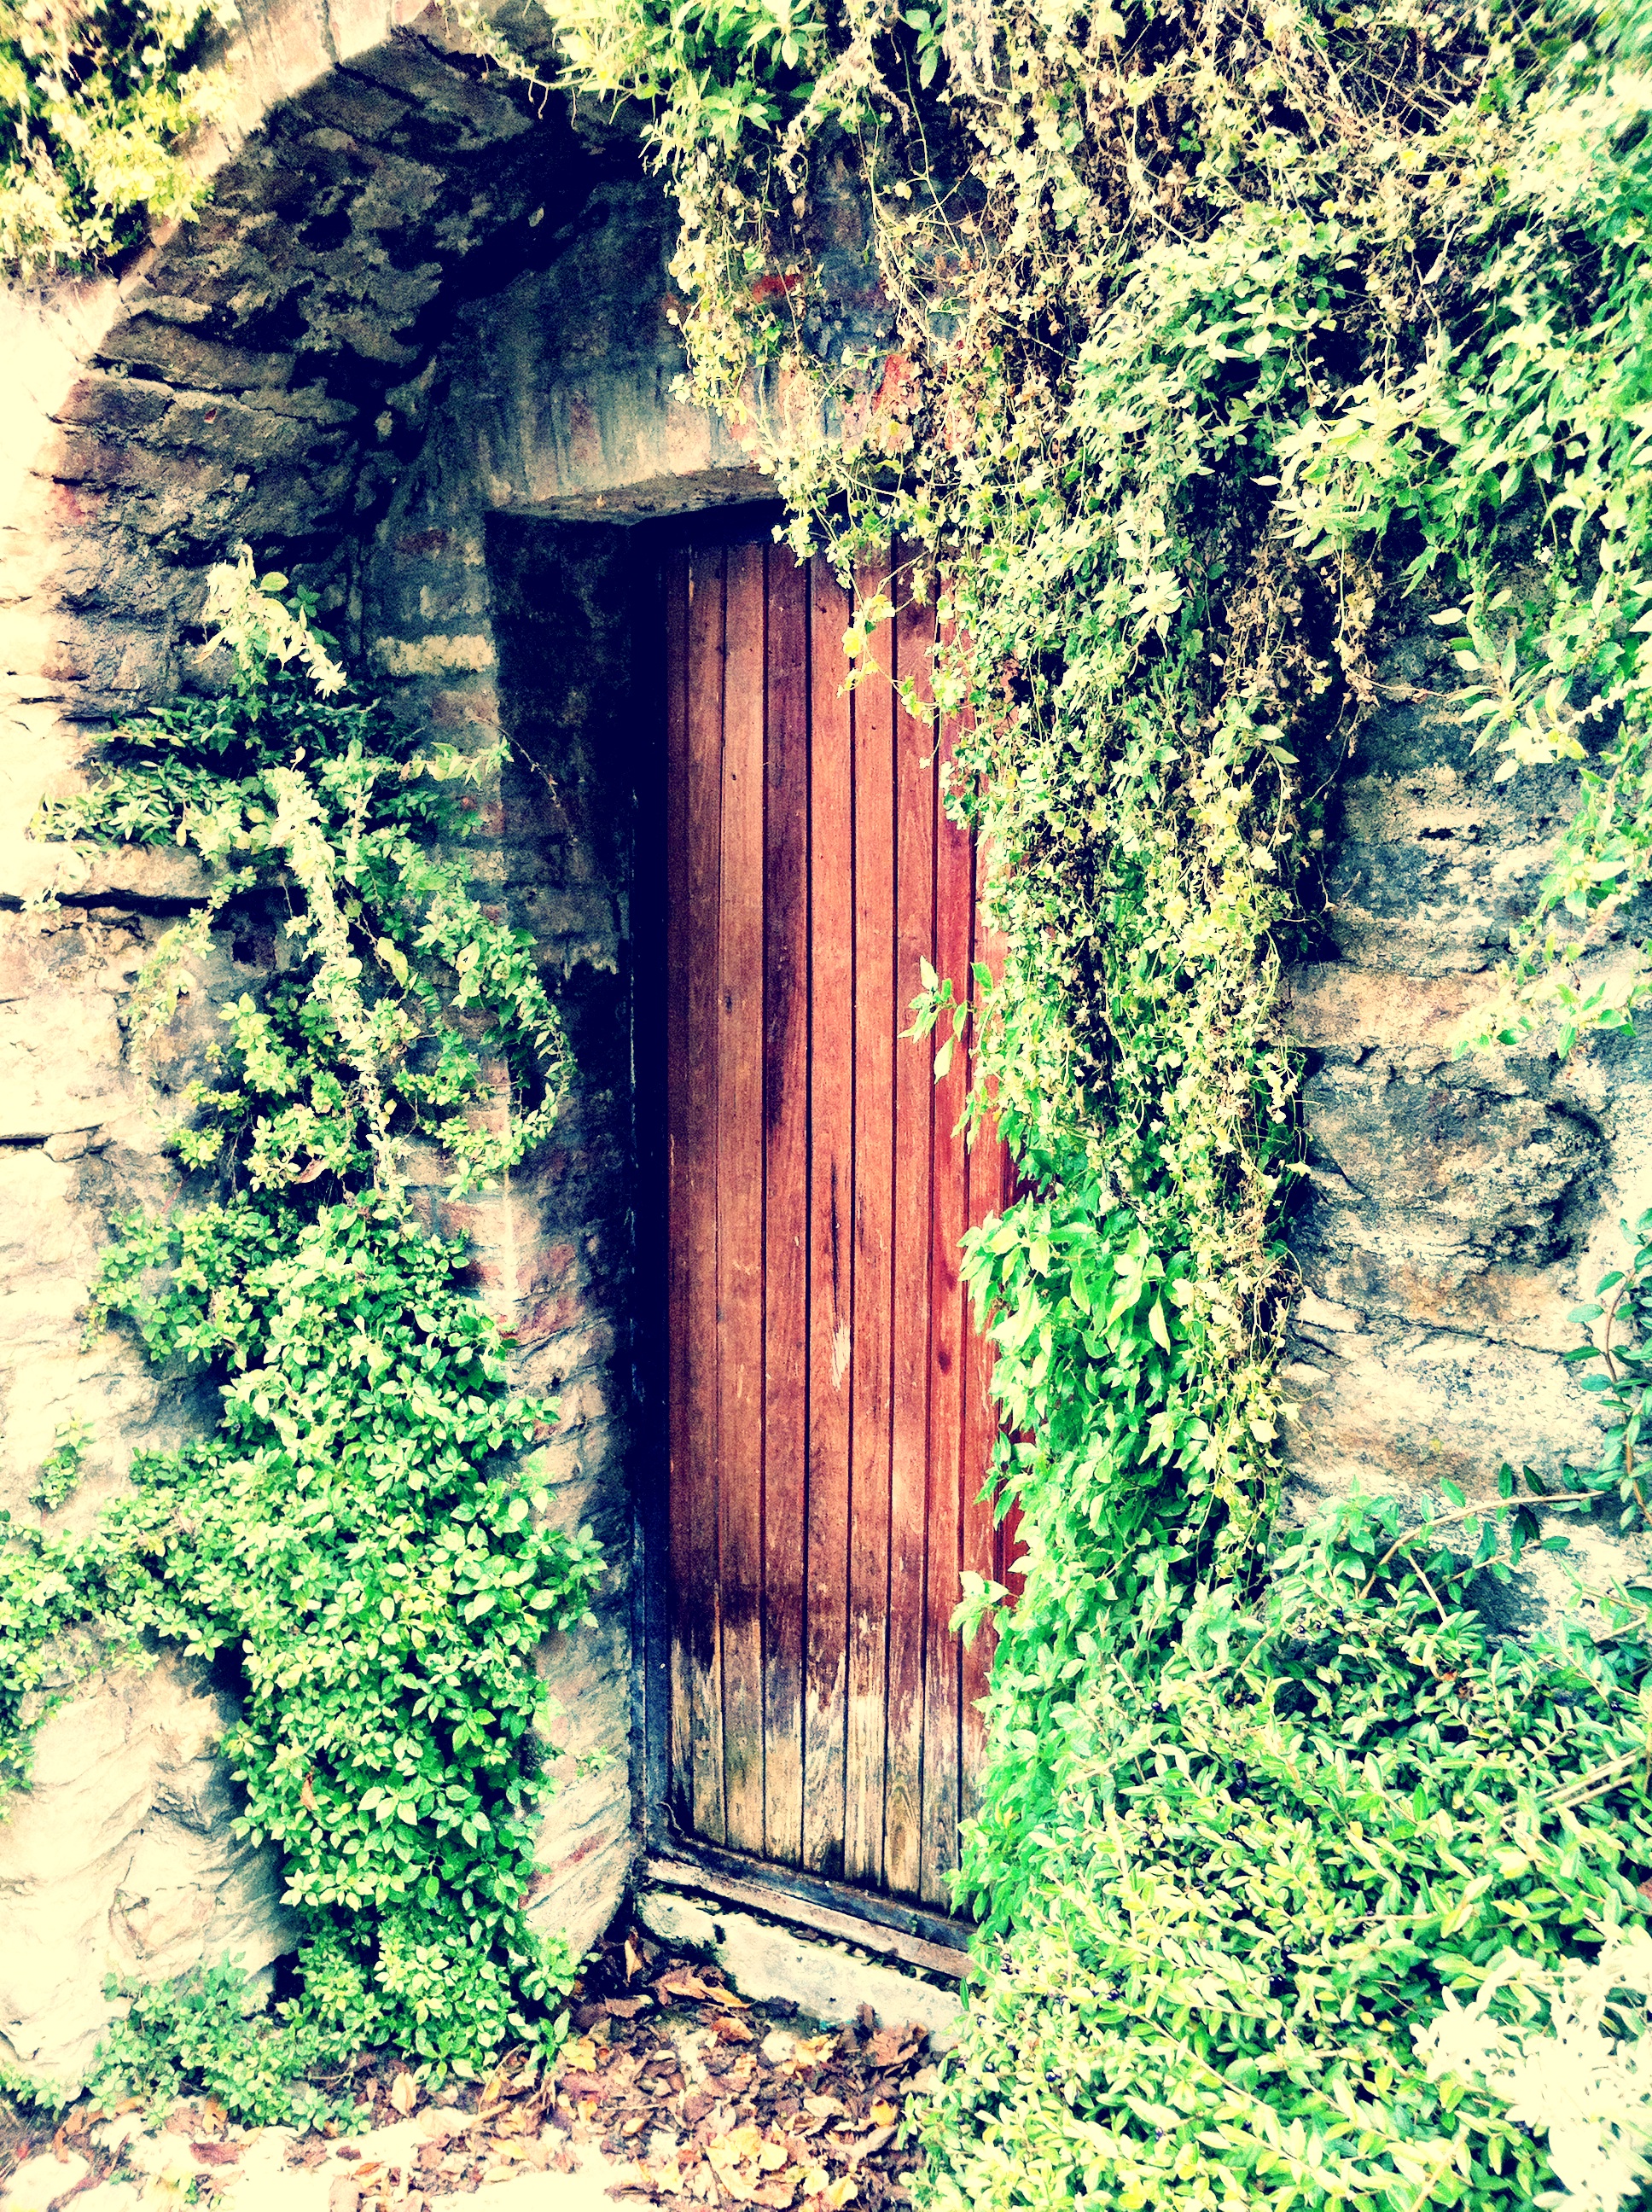
tree, forest, architecture, plant, wood, house, building, trunk, old, wall, arch, green, jungle, soil, italy, grunge, garden, door, rural area, man made object, woody plant, outdoor structure